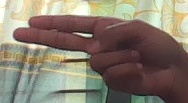
ASL sign: H